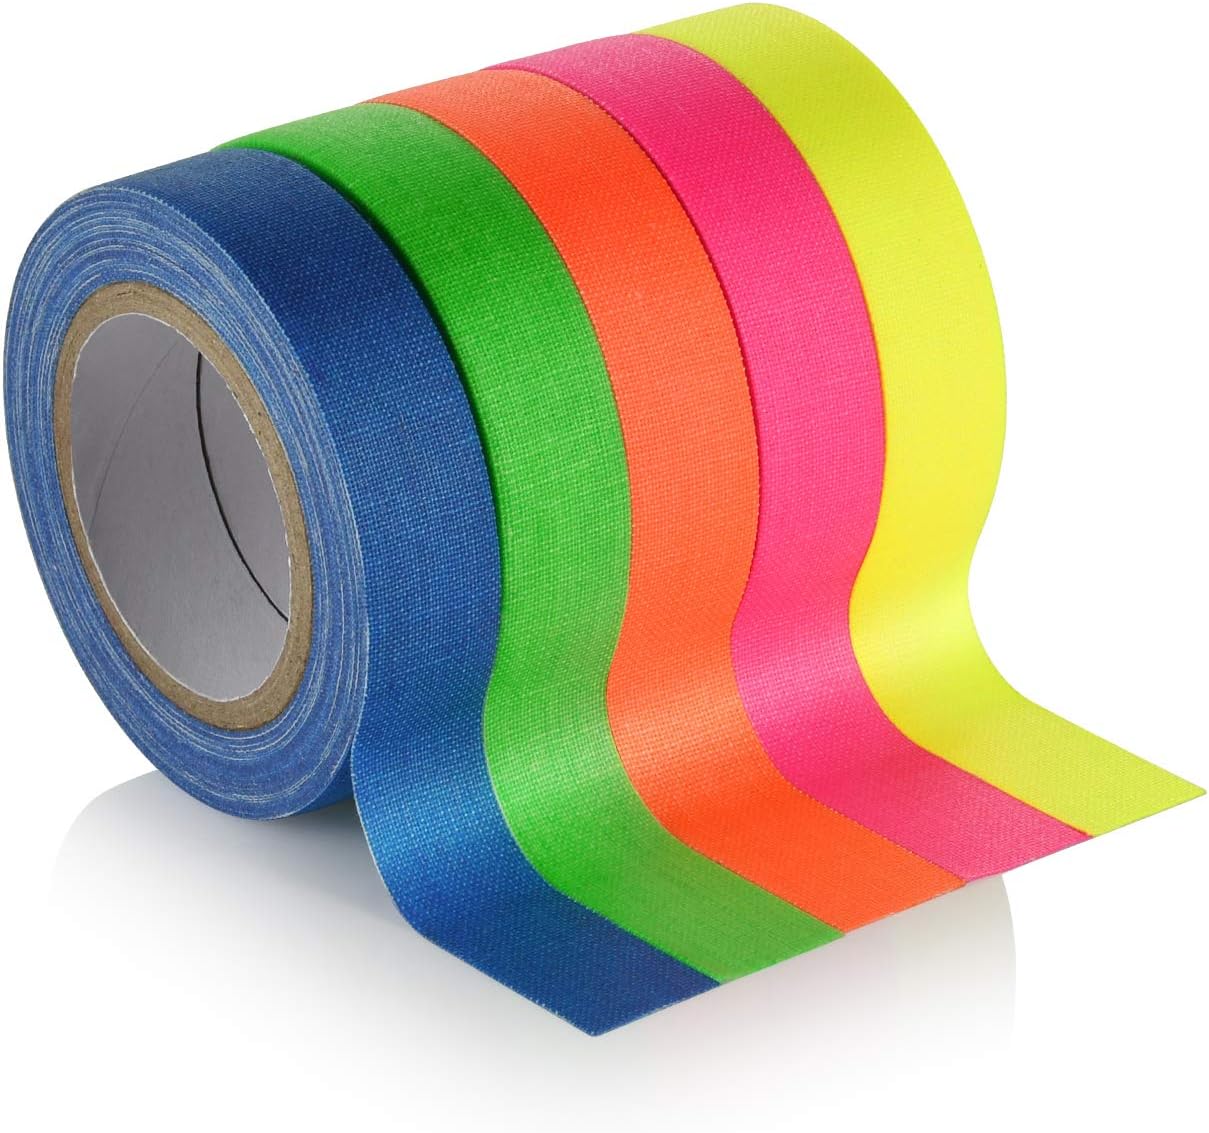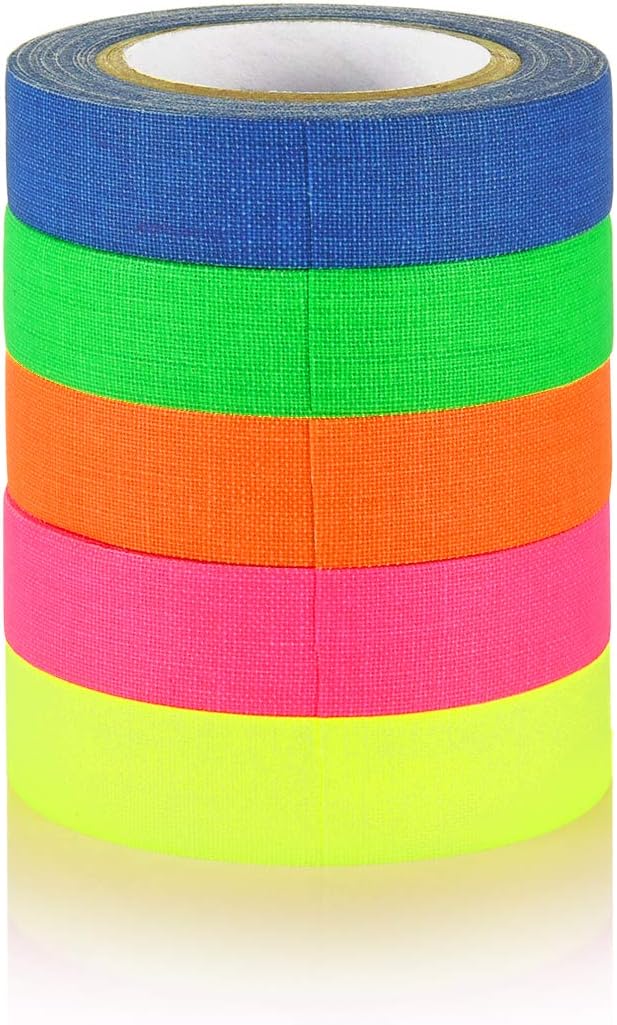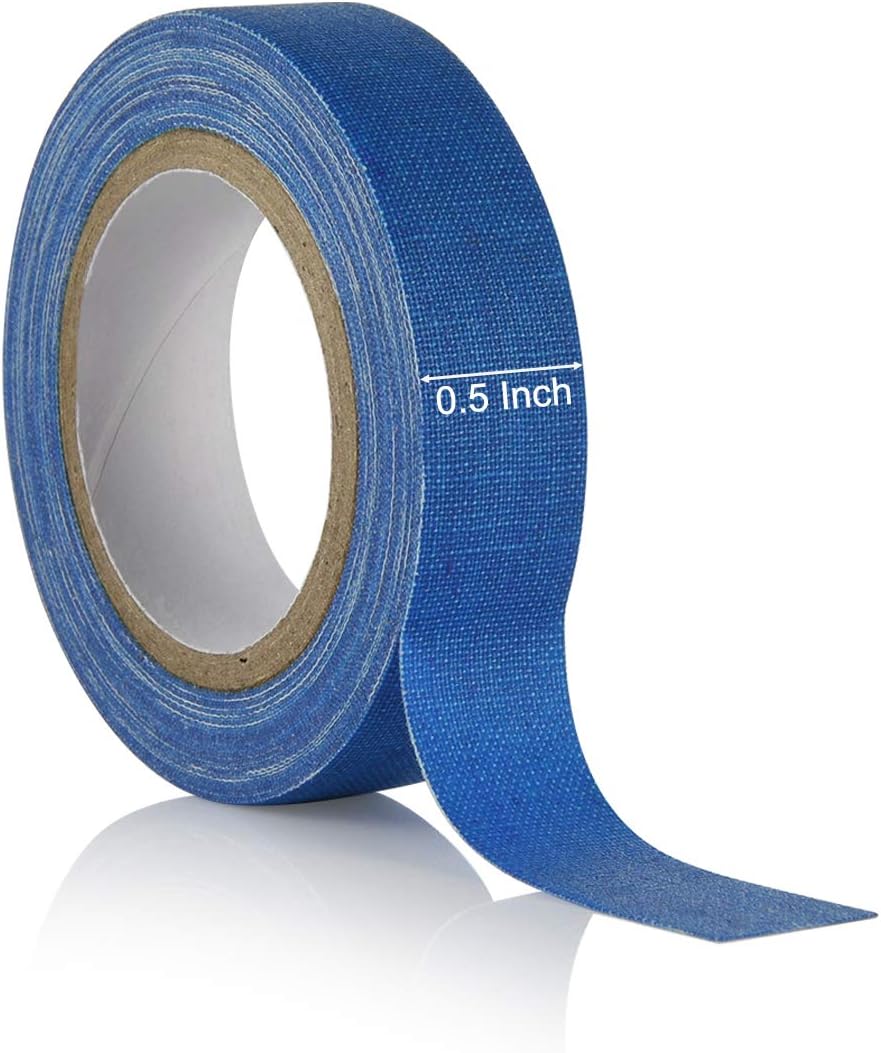
CM 5 Rolls UV Blacklight Glow Reactive Tape Neon Black Light Fluorescent Cloth Tapes for Black Light Party Supples, Decoration, 0.5 Inch Wide
Category: Arts, Crafts & Sewing
5 Rolls UV Blacklight Glow Reactive Tape Neon Black Light Fluorescent Cloth Tapes for Black Light Party Supples, Decoration, 0.5 Inch Wide
Features: COLORFUL GLOW TAPE: 5 Colorful tape glows bright under black lights. Ideal for blacklight party supplies, Decoration Halloween party, disco, night party, birthday and wedding parties. | WIDE USAGES: Decorate parties for the stage performance. Great for decorate the walls, floors, windows, dance floor, furniture, and can also be attached to clothing. | STICKS NO MESS: Durable fabric material sticks on most surface with strong adhersive. Leave behind no sticky mess after removed. | Each roll in size: 0.5 Inches x 16.4 Ft. Each pack with 5 rolls in different colors: Blue, Pink, Yellow, Green, Orange. | PLEASE NOTE BLACKLIGHT IS REQUIRED FOR THE TAPE TO GLOW. DOES NOT GLOW IN THE DARK ITSELF